War film

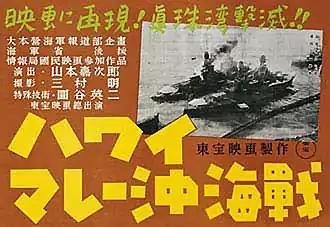
Japanese film poster for Kajiro Yamamoto's "The War at Sea from Hawaii to Malaya (Hawai Mare oki kaisen)", featuring acclaimed special effects by Eiji Tsuburaya

War film is a film genre concerned with warfare, typically about naval, air, or land battles, with combat scenes central to the drama. It has been strongly associated with the 20th century. The fateful nature of battle scenes means that war films often end with them. Themes explored include combat, survival and escape, camaraderie between soldiers, sacrifice, the futility and inhumanity of battle, the effects of war on society, and the moral and human issues raised by war. War films are often categorized by their milieu, such as the Korean War; the most popular subjects are the Second World War and the American Civil War. The stories told may be fiction, historical drama, or biographical. Critics have noted similarities between the Western and the war film.